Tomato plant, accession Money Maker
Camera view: tilt-top (135 deg); turntable rotation: 120 degrees
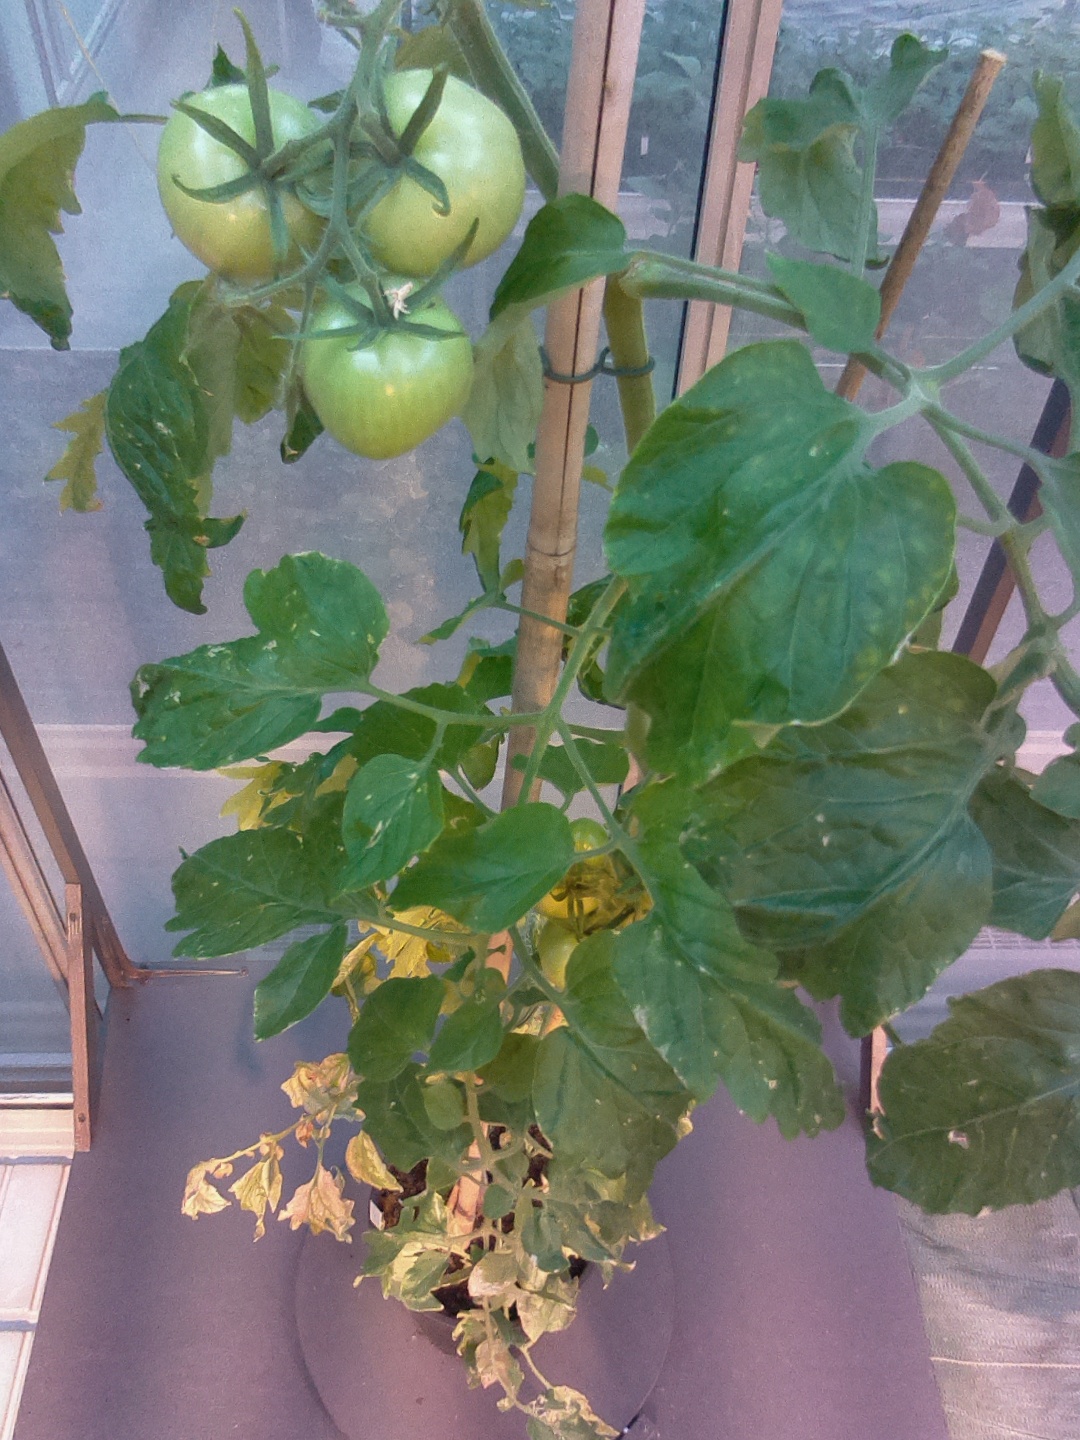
BBCH growth stage 77: 70%-80% of final fruit size